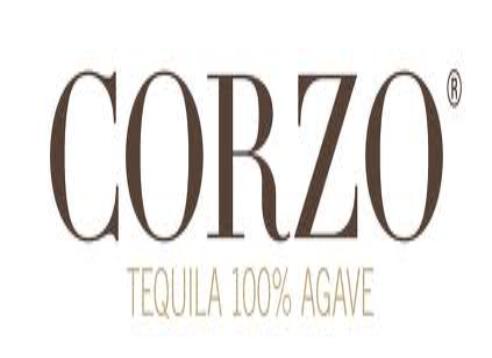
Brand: corzo
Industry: Necessities